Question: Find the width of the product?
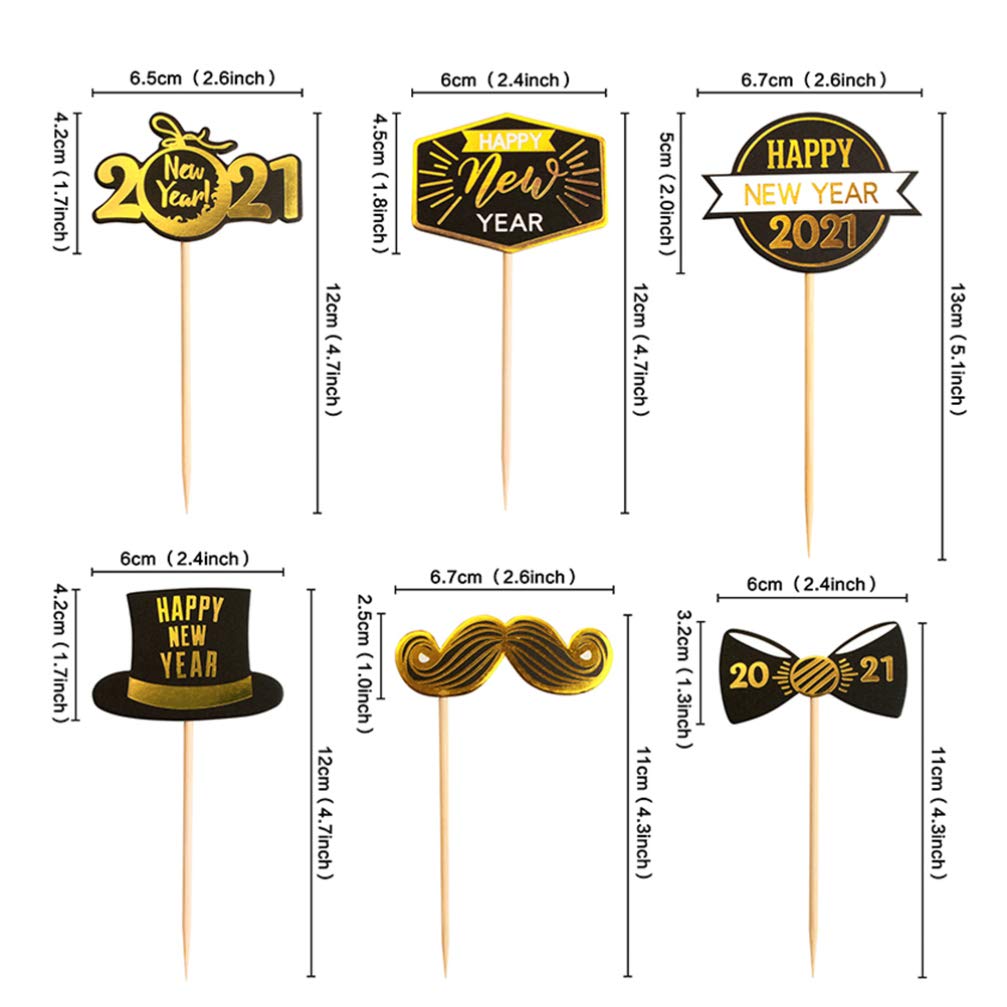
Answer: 2.4 inch